Grant Williams (racing driver)

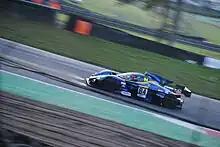
The Praga R1T Williams shared with Alastair Boulton and Tim Gray, in this case, driven by the latter.

From then on, Williams took over from his father, driving 'BUY 1' to third place in the St. Mary's Trophy at the following year's Goodwood Revival. In 2001, the St. Mary's Trophy changed from a one-driver race to a two-driver race; Williams was paired with Le Mans 24 hours winner, Derek Bell. Competing in this format, Williams and Bell won the St. Mary's Trophy at the 2002 Goodwood Revival, Bell's first win since the closure of the Goodwood Motor Circuit in 1966.